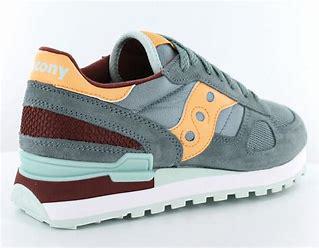
Brand: Saucony
Model: Shadow Original